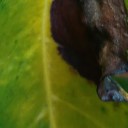
Label: Phoma